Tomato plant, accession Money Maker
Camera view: tilt-top (135 deg); turntable rotation: 330 degrees
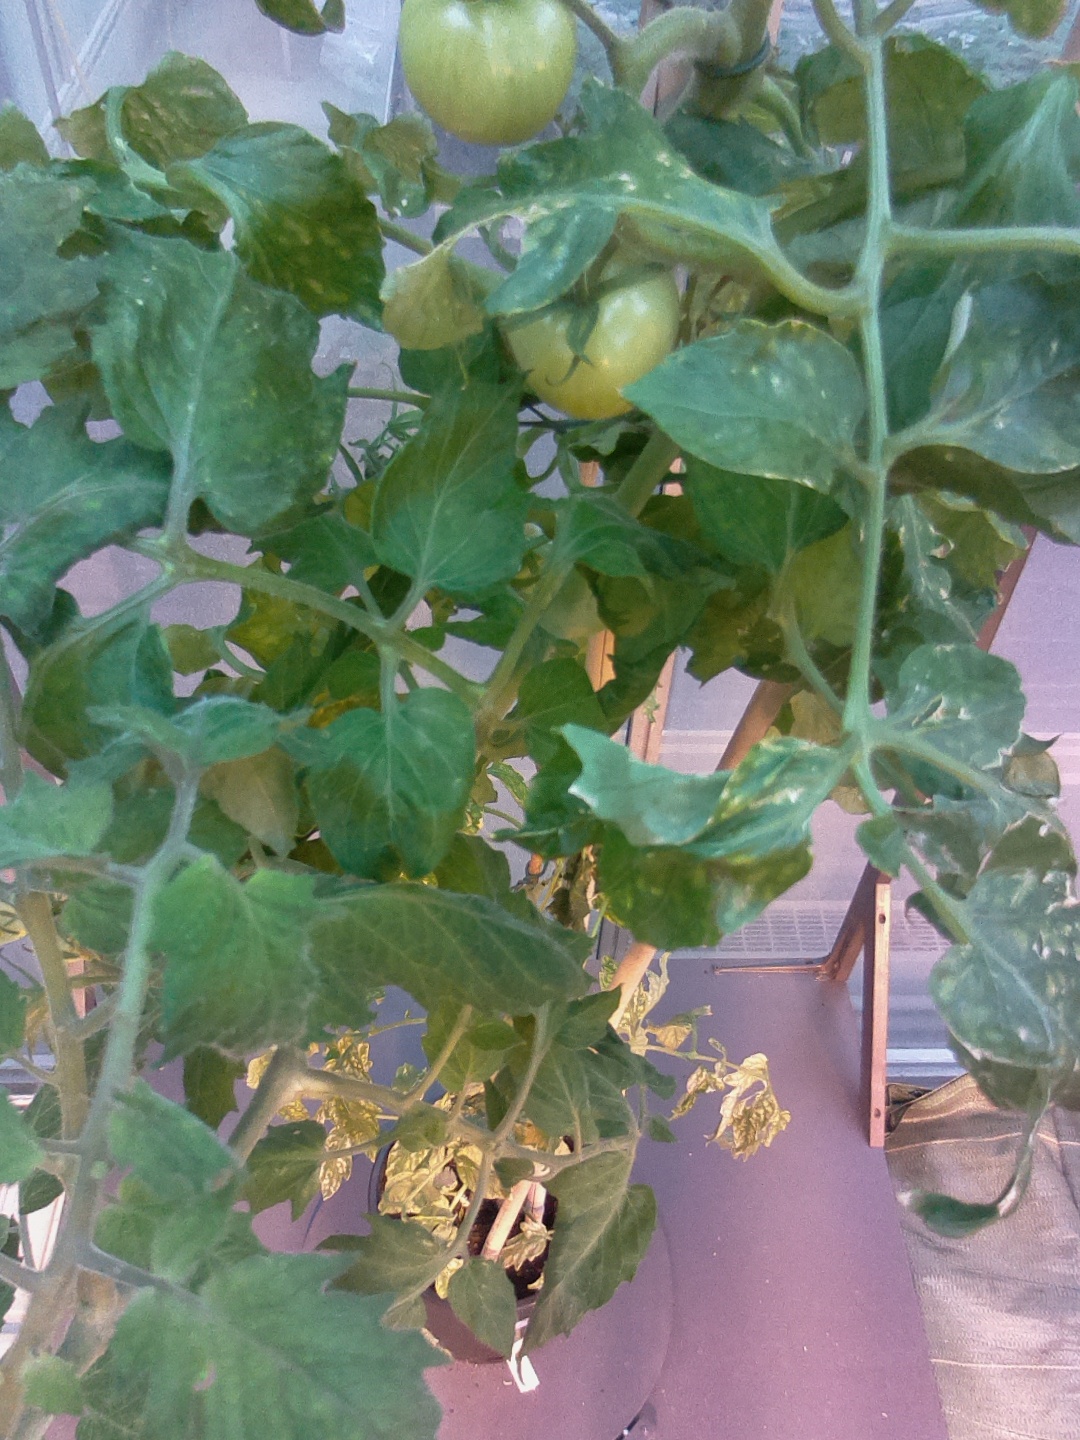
BBCH growth stage 75: 50%-60% of final fruit size